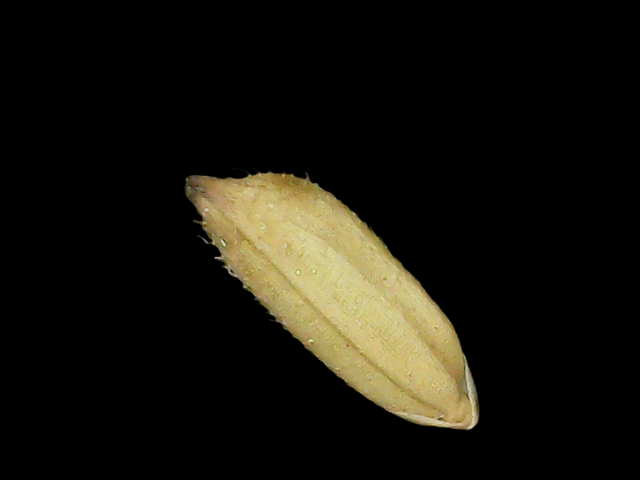
Rice variety: Binadhan23